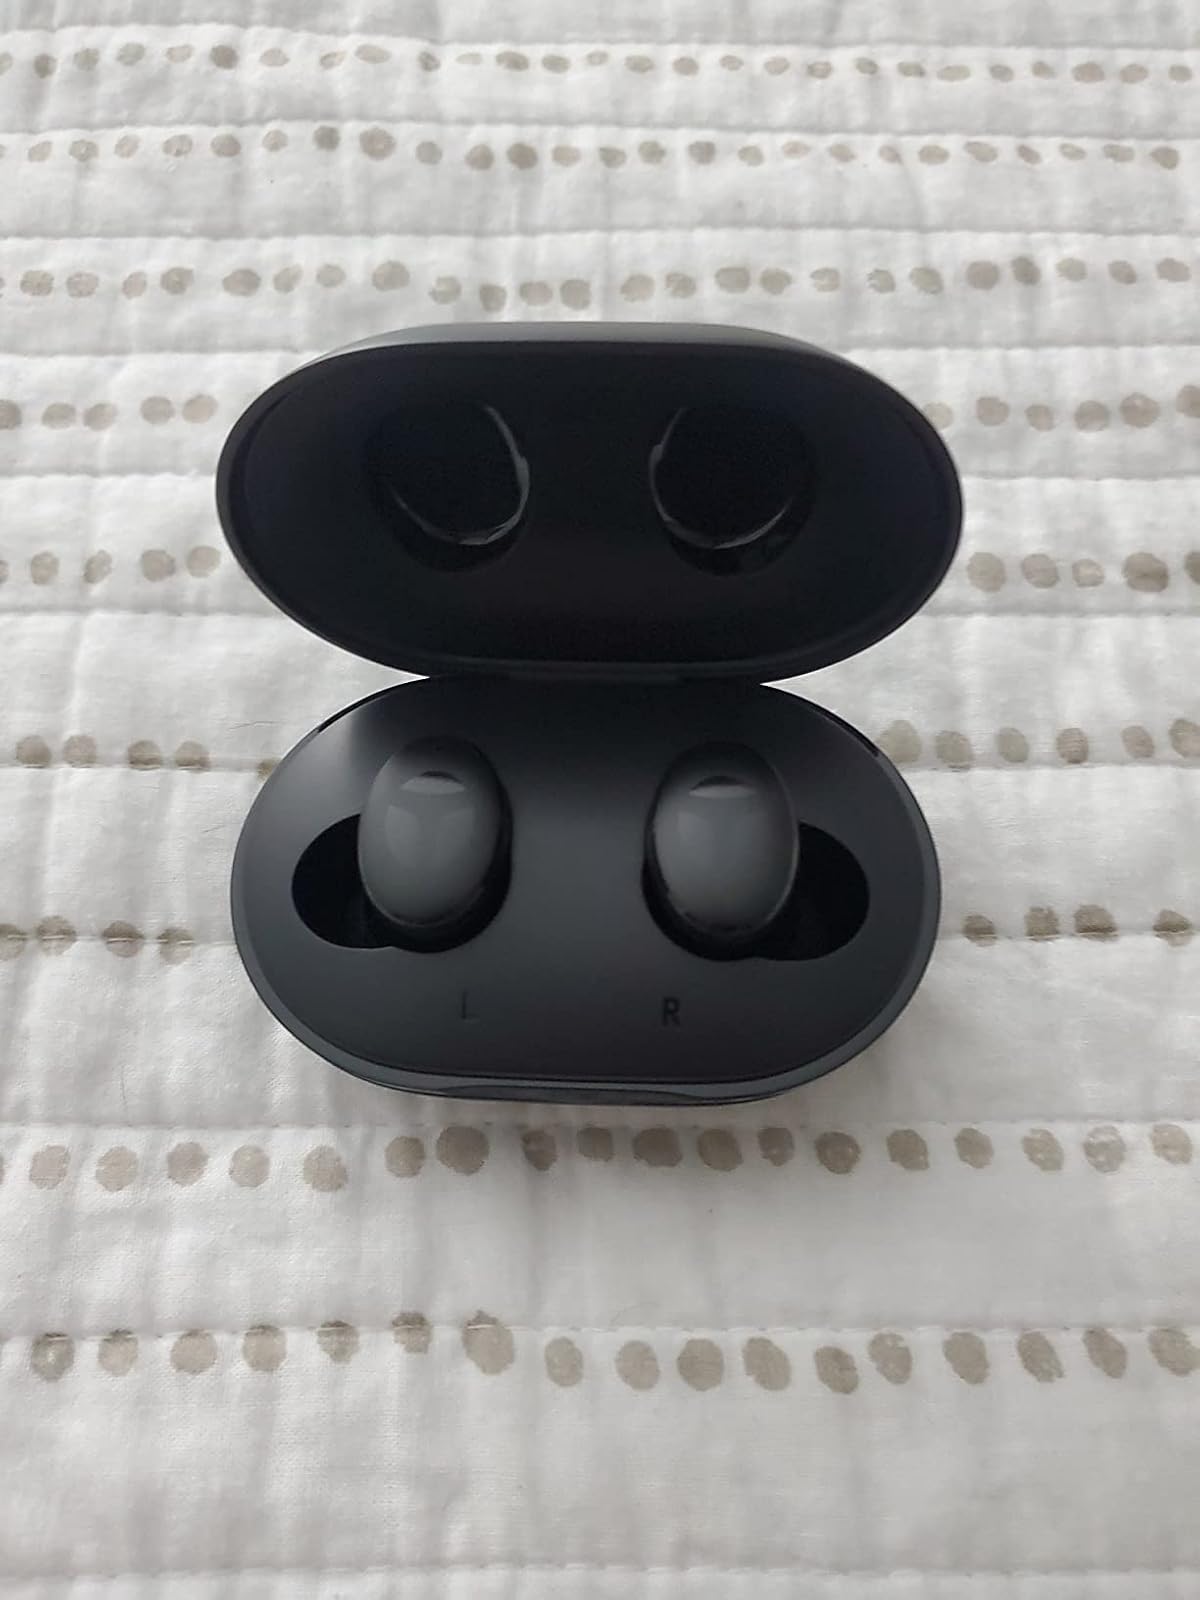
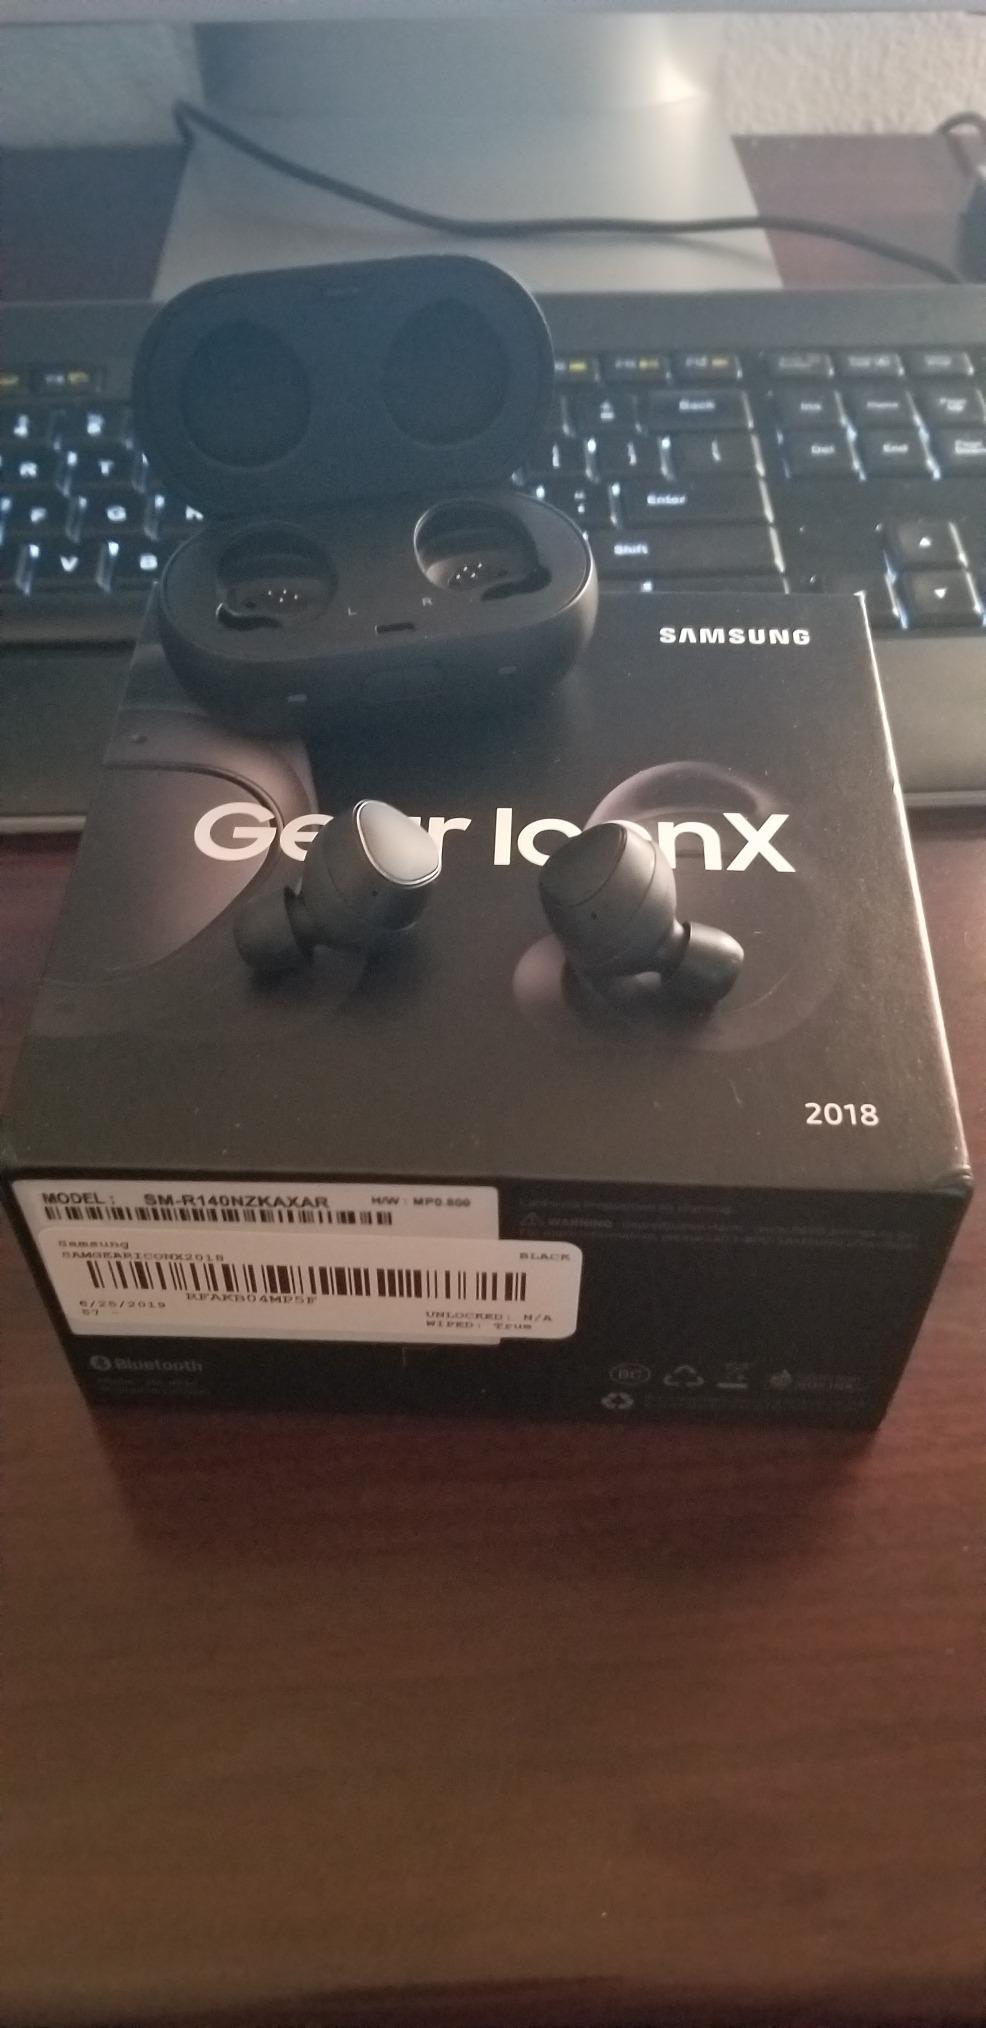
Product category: earbuds
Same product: no